Shurpanakha

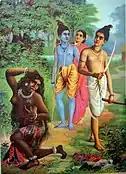
A more popular depiction of Shurpanakha.

Shurpanakha's appearance has drastic differences in the different versions of the epic. Most versions including the Valmiki's Ramayana mention her to be an ugly woman. When Shurpanakha first sees Rama in the forest, Valmiki describes her as facially unpleasant, pot-bellied, wry-eyed, coppery-haired, ugly featured, brassy-voiced, deplorably oldish, a crooked talker, ill-mannered, uncouth and abominable. In contrast, the Kamba Ramayanam describes her as a lovelorn and beautiful woman, attributing her behaviour to loneliness and thus humanising her.